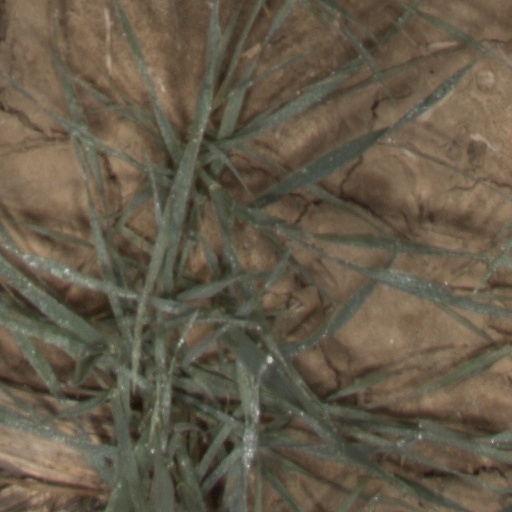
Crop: wheat